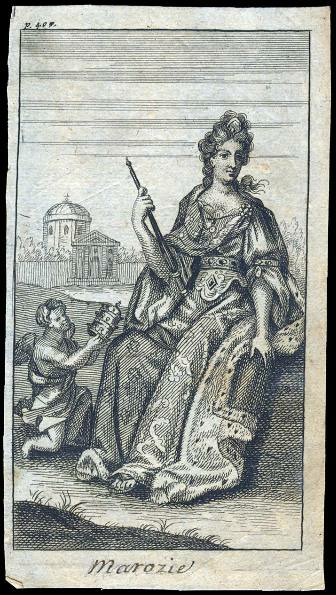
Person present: No